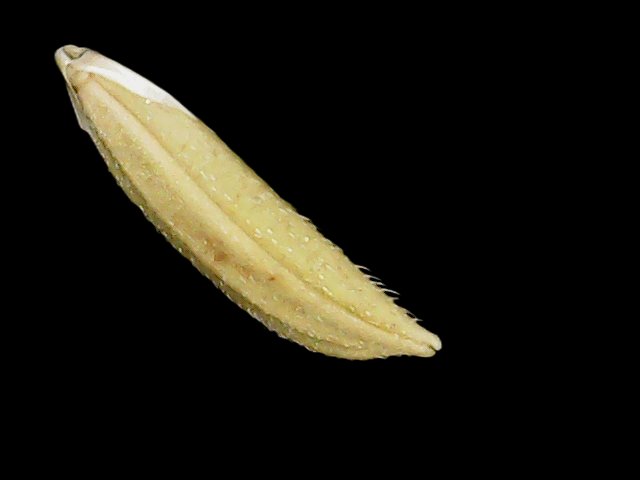
Rice variety: Binadhan20